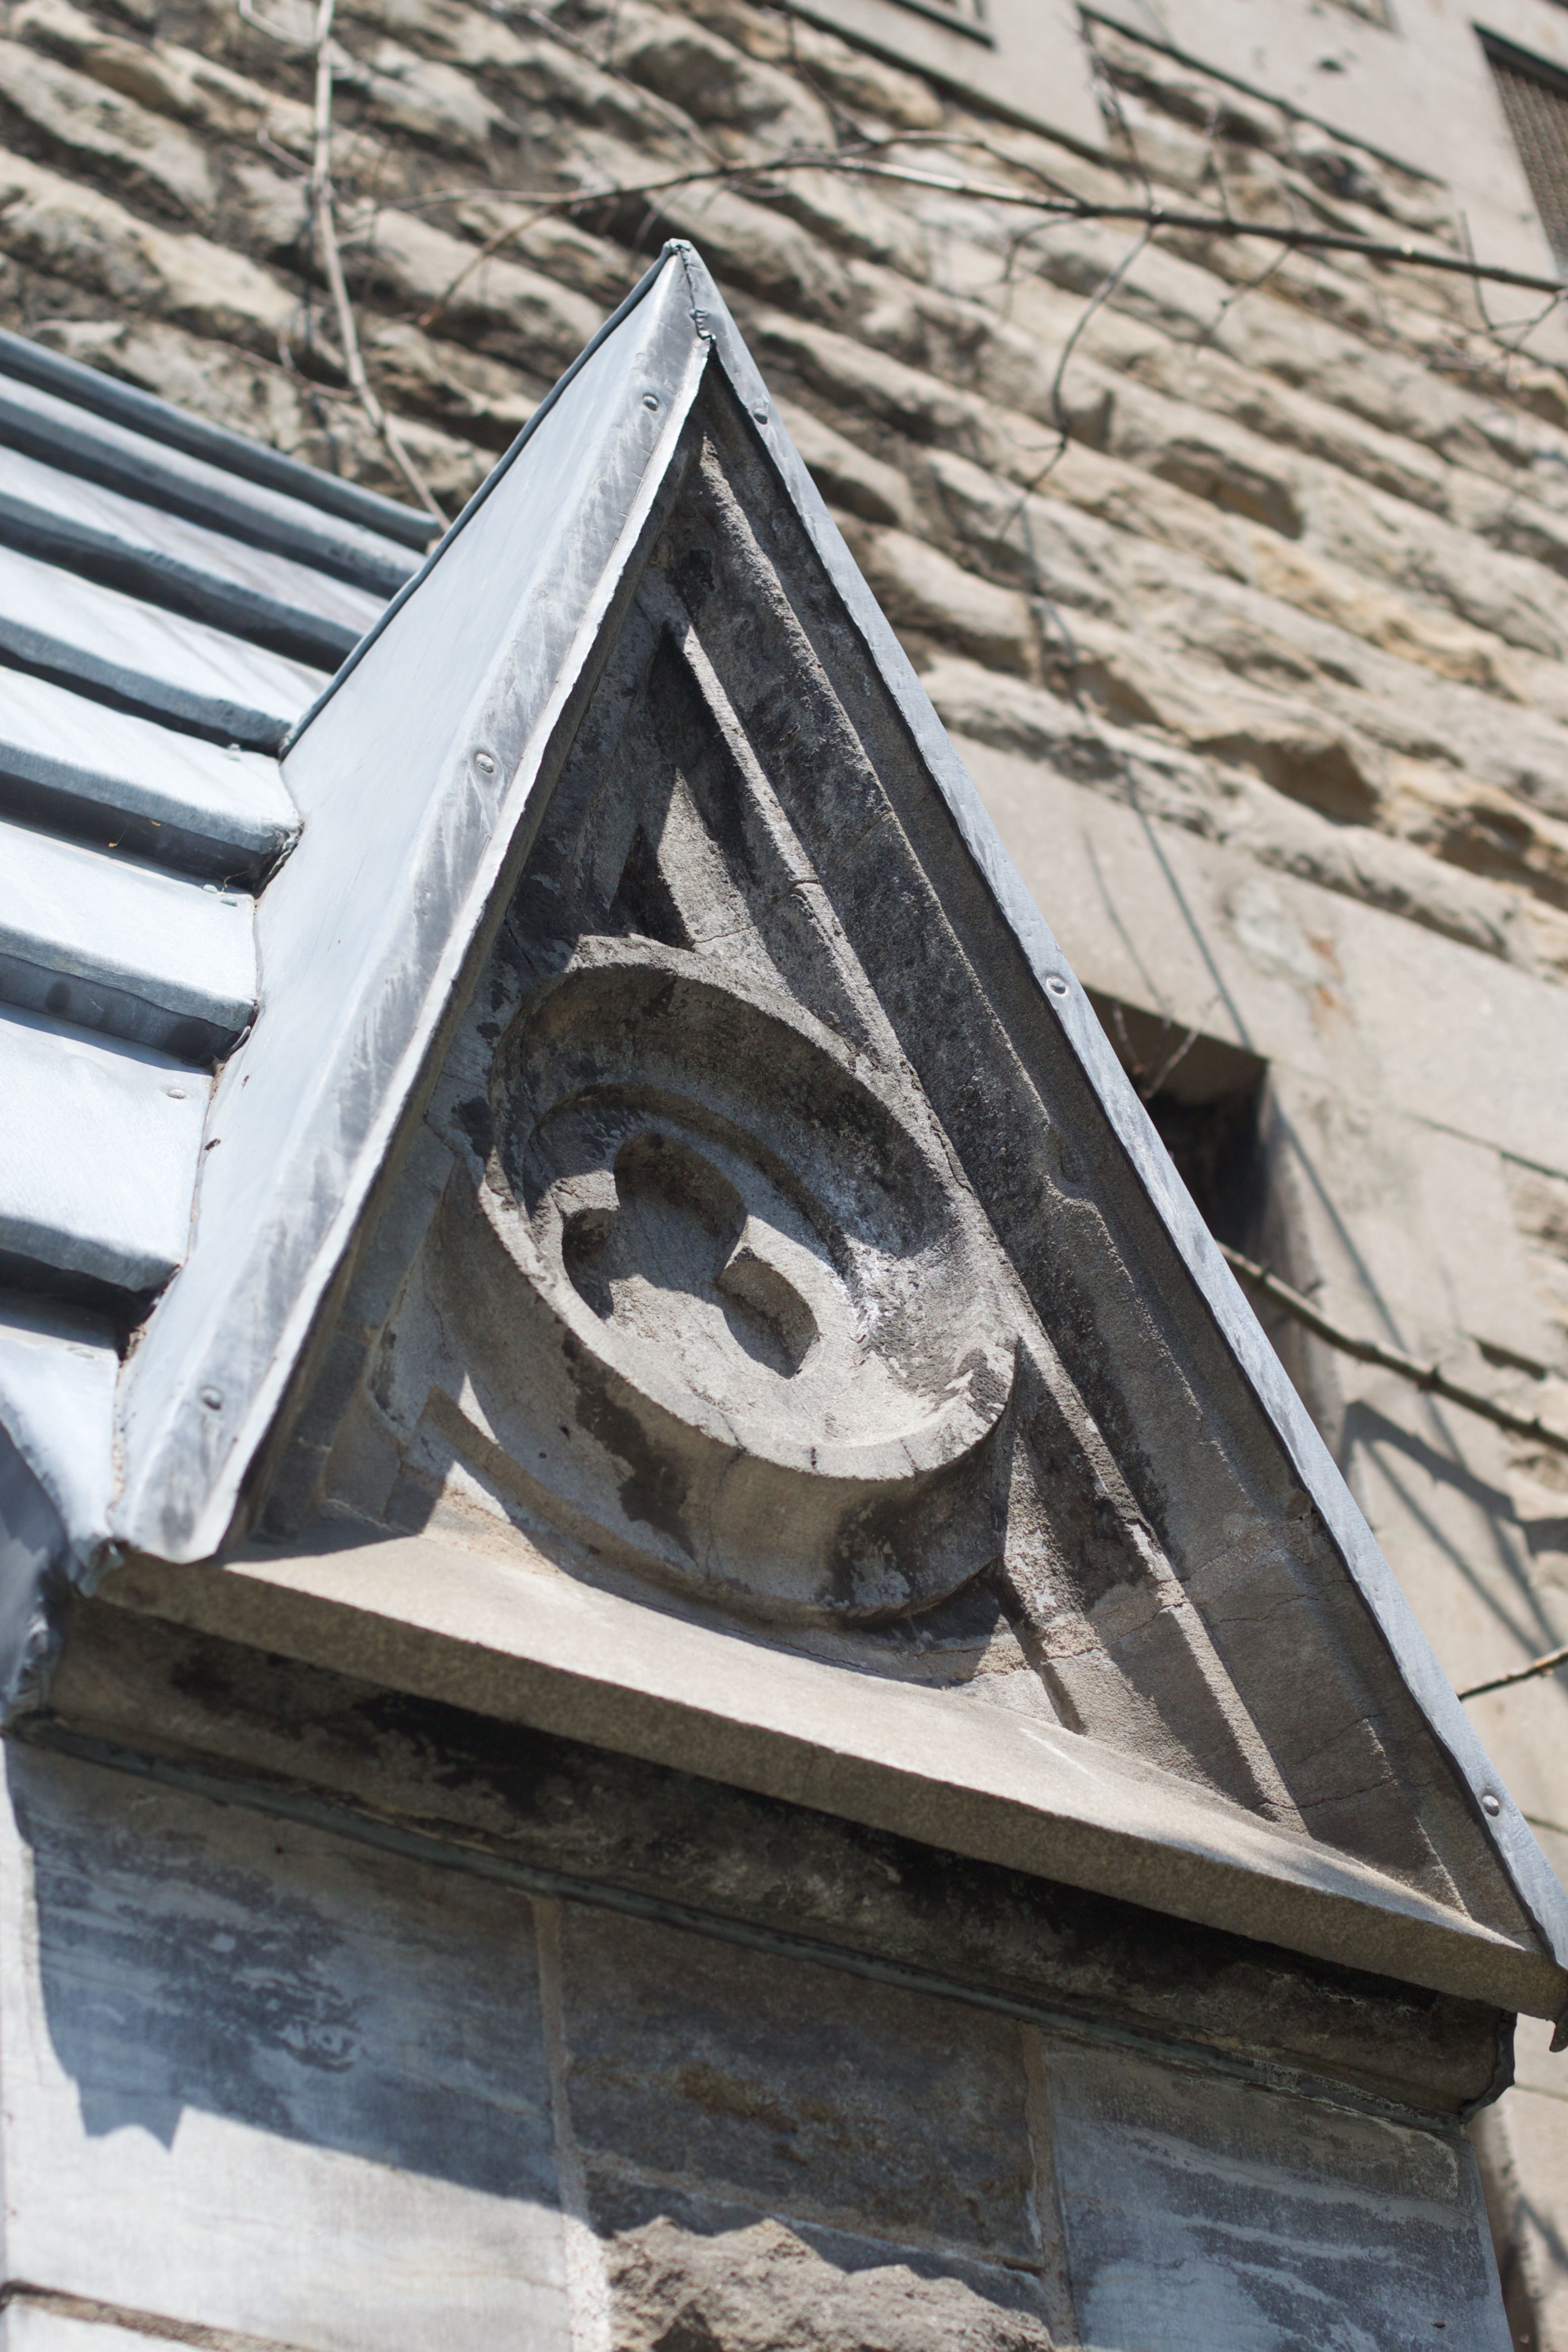
wood, wall, monument, sculpture, art, iron